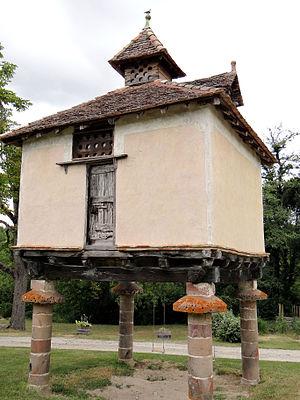
Château de Meyragues - Le pigeonnier
Le château de Mayragues ou Meyragues est un édifice fortifié de la Renaissance, situé dans la commune de Castelnau-de-Montmiral en France et inscrit aux monuments historiques depuis le 10 octobre 1961. Un pigeonnier est aussi inscrit.